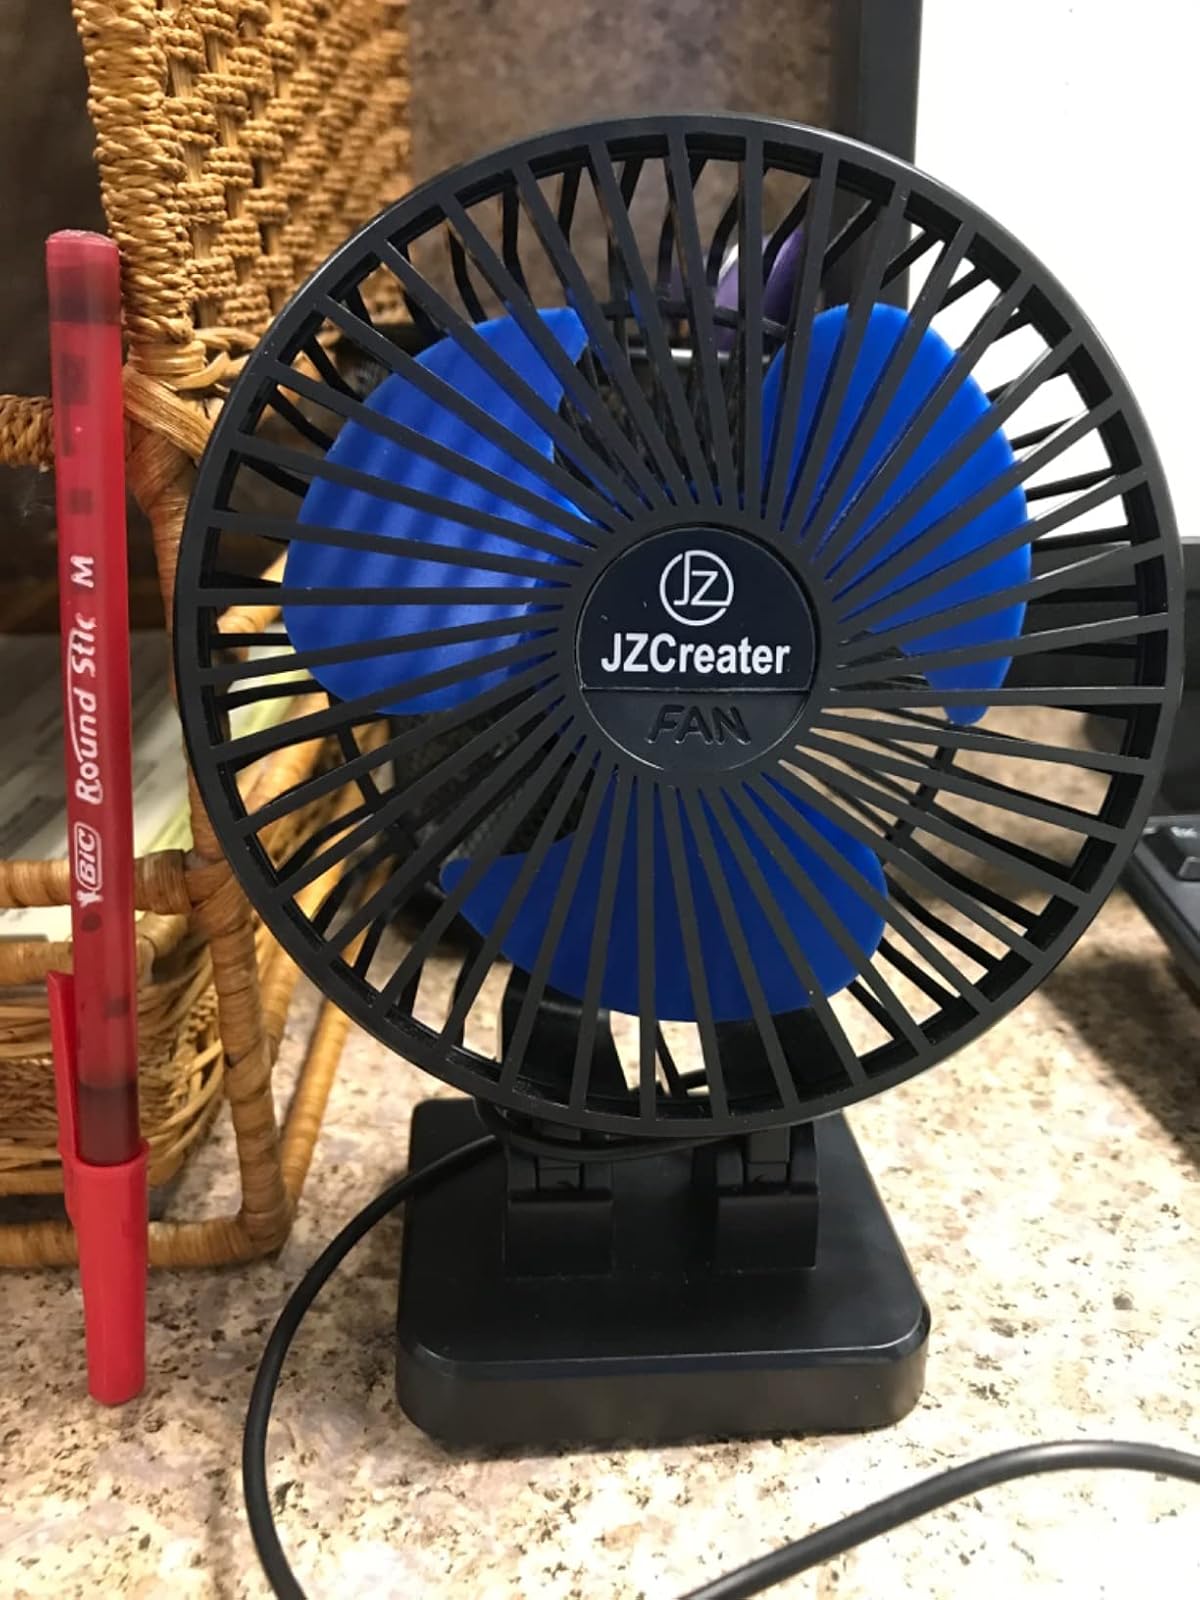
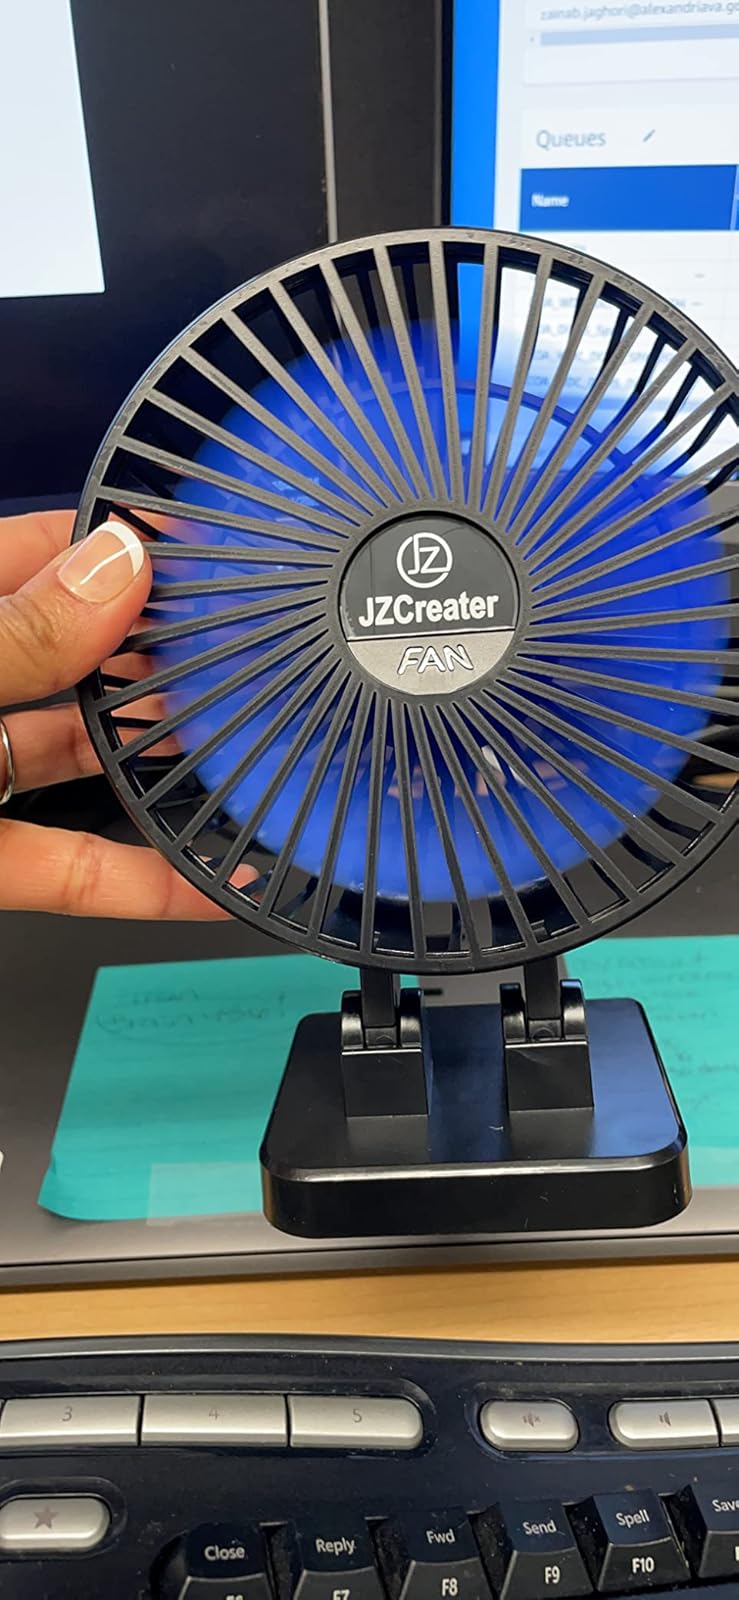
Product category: fan
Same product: yes